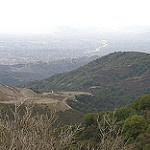
Label: mountain